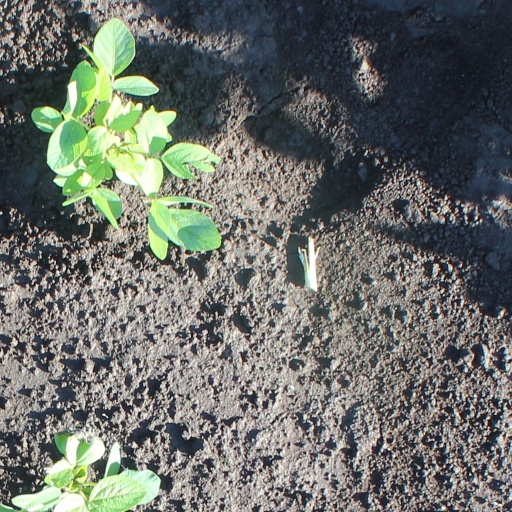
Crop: soybean